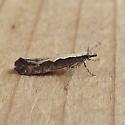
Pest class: diamondback_moth